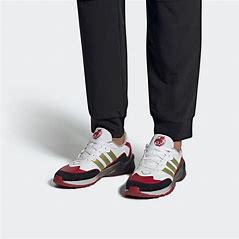
Brand: adidas
Model: neo Adidas NEO 20 20 FX